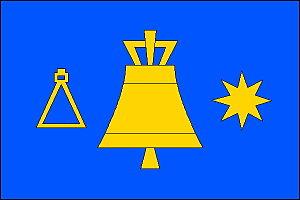
Slatina nad Úpou est une commune du district de Náchod, dans la région de Hradec Králové, en Tchéquie. Sa population s'élevait à 303 habitants en 2017.